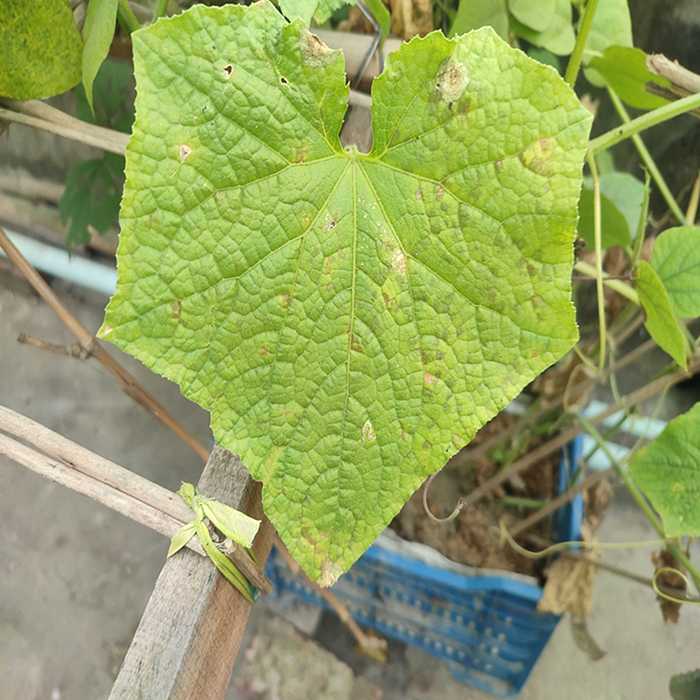
Plant: Cucumber
Label: Downy mildew